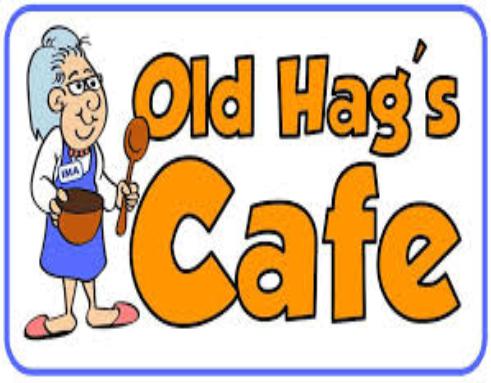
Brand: Cafe HAG
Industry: Food